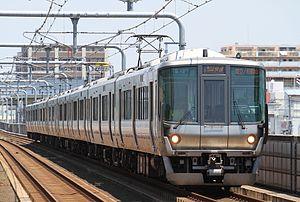
La ligne de l'aéroport du Kansai est une ligne ferroviaire japonaise exploitée par la West Japan Railway Company. Cette ligne relie l'aéroport du Kansai à la gare de Hineno dans la préfecture d'Osaka et permet de l'intégrer au service continu du réseau métropolitain Kyoto, Osaka et Kobe. La JR West et la New Kansai International Airport Co., Ltd en sont les propriétaires.